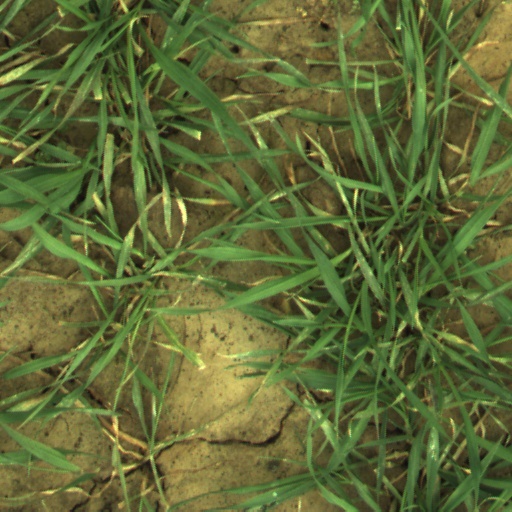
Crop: wheat